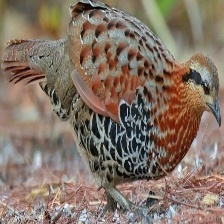
Species: CHINESE BAMBOO PARTRIDGE
Scientific name: BAMBUSICOLA THORACICUS
ImageNet parent category: partridge